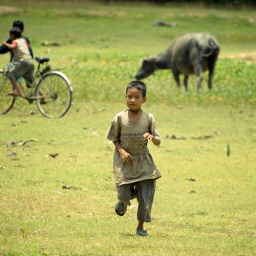
On a field in front of Ta Prohm is saw this boy runnig.